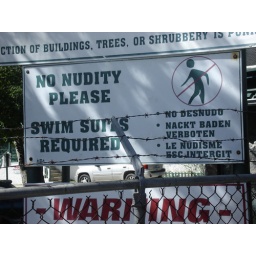
These signs were in the parking entrance of a beach in St. Thomas or St. Maarten